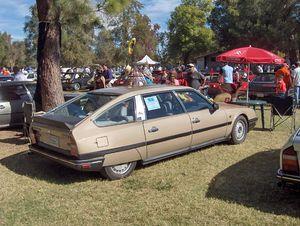
Les guêtres de roues ou jupes d'ailes sont des pièces de carrosserie sur les ailes qui couvrent la partie supérieure du pneu d'une automobile. Ils vont toujours par paire, d'où le nom au pluriel. Quelques rares voitures ont eu des guêtres aux quatre roues.